Republic P-47 Thunderbolt variants

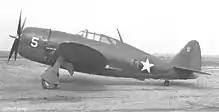
Eleventh production P-47B-RE, s/n , with both the sliding canopy and original rear-cockpit windows.

On June 12, 1940, Kartveli submitted the redesigned AP-10 to the USAAC. The new aircraft was much larger than the original, and the inline engine was swapped for a turbo-supercharged Pratt & Whitney R-2800 Double Wasp 18-cylinder radial engine. Armament was increased to eight M2 Brownings, four mounted in each wing, making it one of the heaviest-armed fighters considered by the USAAC at the time. The expected performance met USAAC requirements, however, its fuel load fell slightly short. Despite this, the USAAC ordered a prototype of the improved design as the XP-47B, on September 6, 1940.